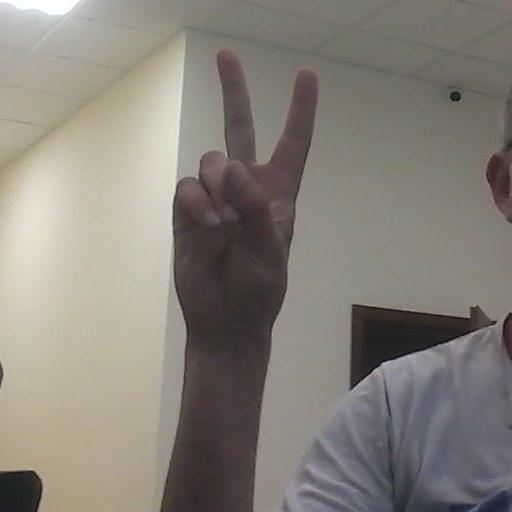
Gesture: peace